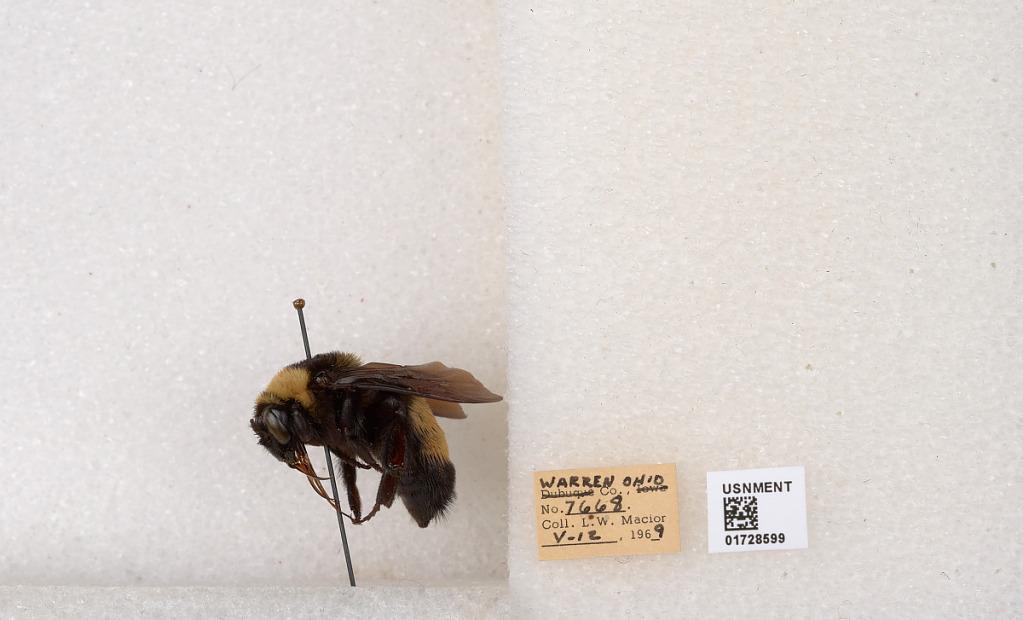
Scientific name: Bombus (Bombus) nevadensis auricormus
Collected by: L. Macior
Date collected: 1969-5-12
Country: United States
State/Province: Ohio
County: Warren
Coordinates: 39.4276, -84.1668